Bhuma Shobha Nagi Reddy

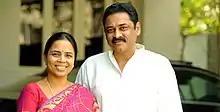
Shobha Nagi Reddy with her husband Bhuma Nagi Reddy

Shobha married Bhuma Nagireddy in 1986 and the couple has three children: 2 daughters including Bhuma Akhila Priya and a son.